Hans Berr

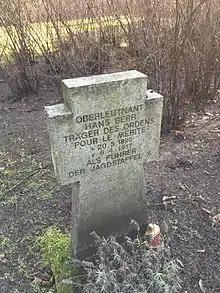
Hans Berr's gravestone stands in Potsdam (Germany).

On Good Friday, 6 April 1917, Berr and his wingman Paul Hoppe collided and were killed while engaged in a dogfight with No. 57 Squadron RFC.